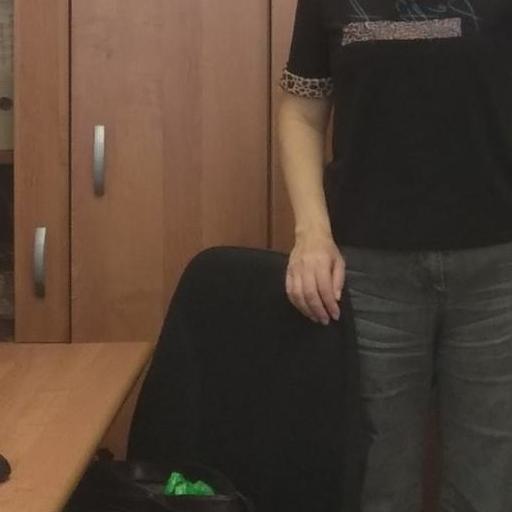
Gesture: no_gesture